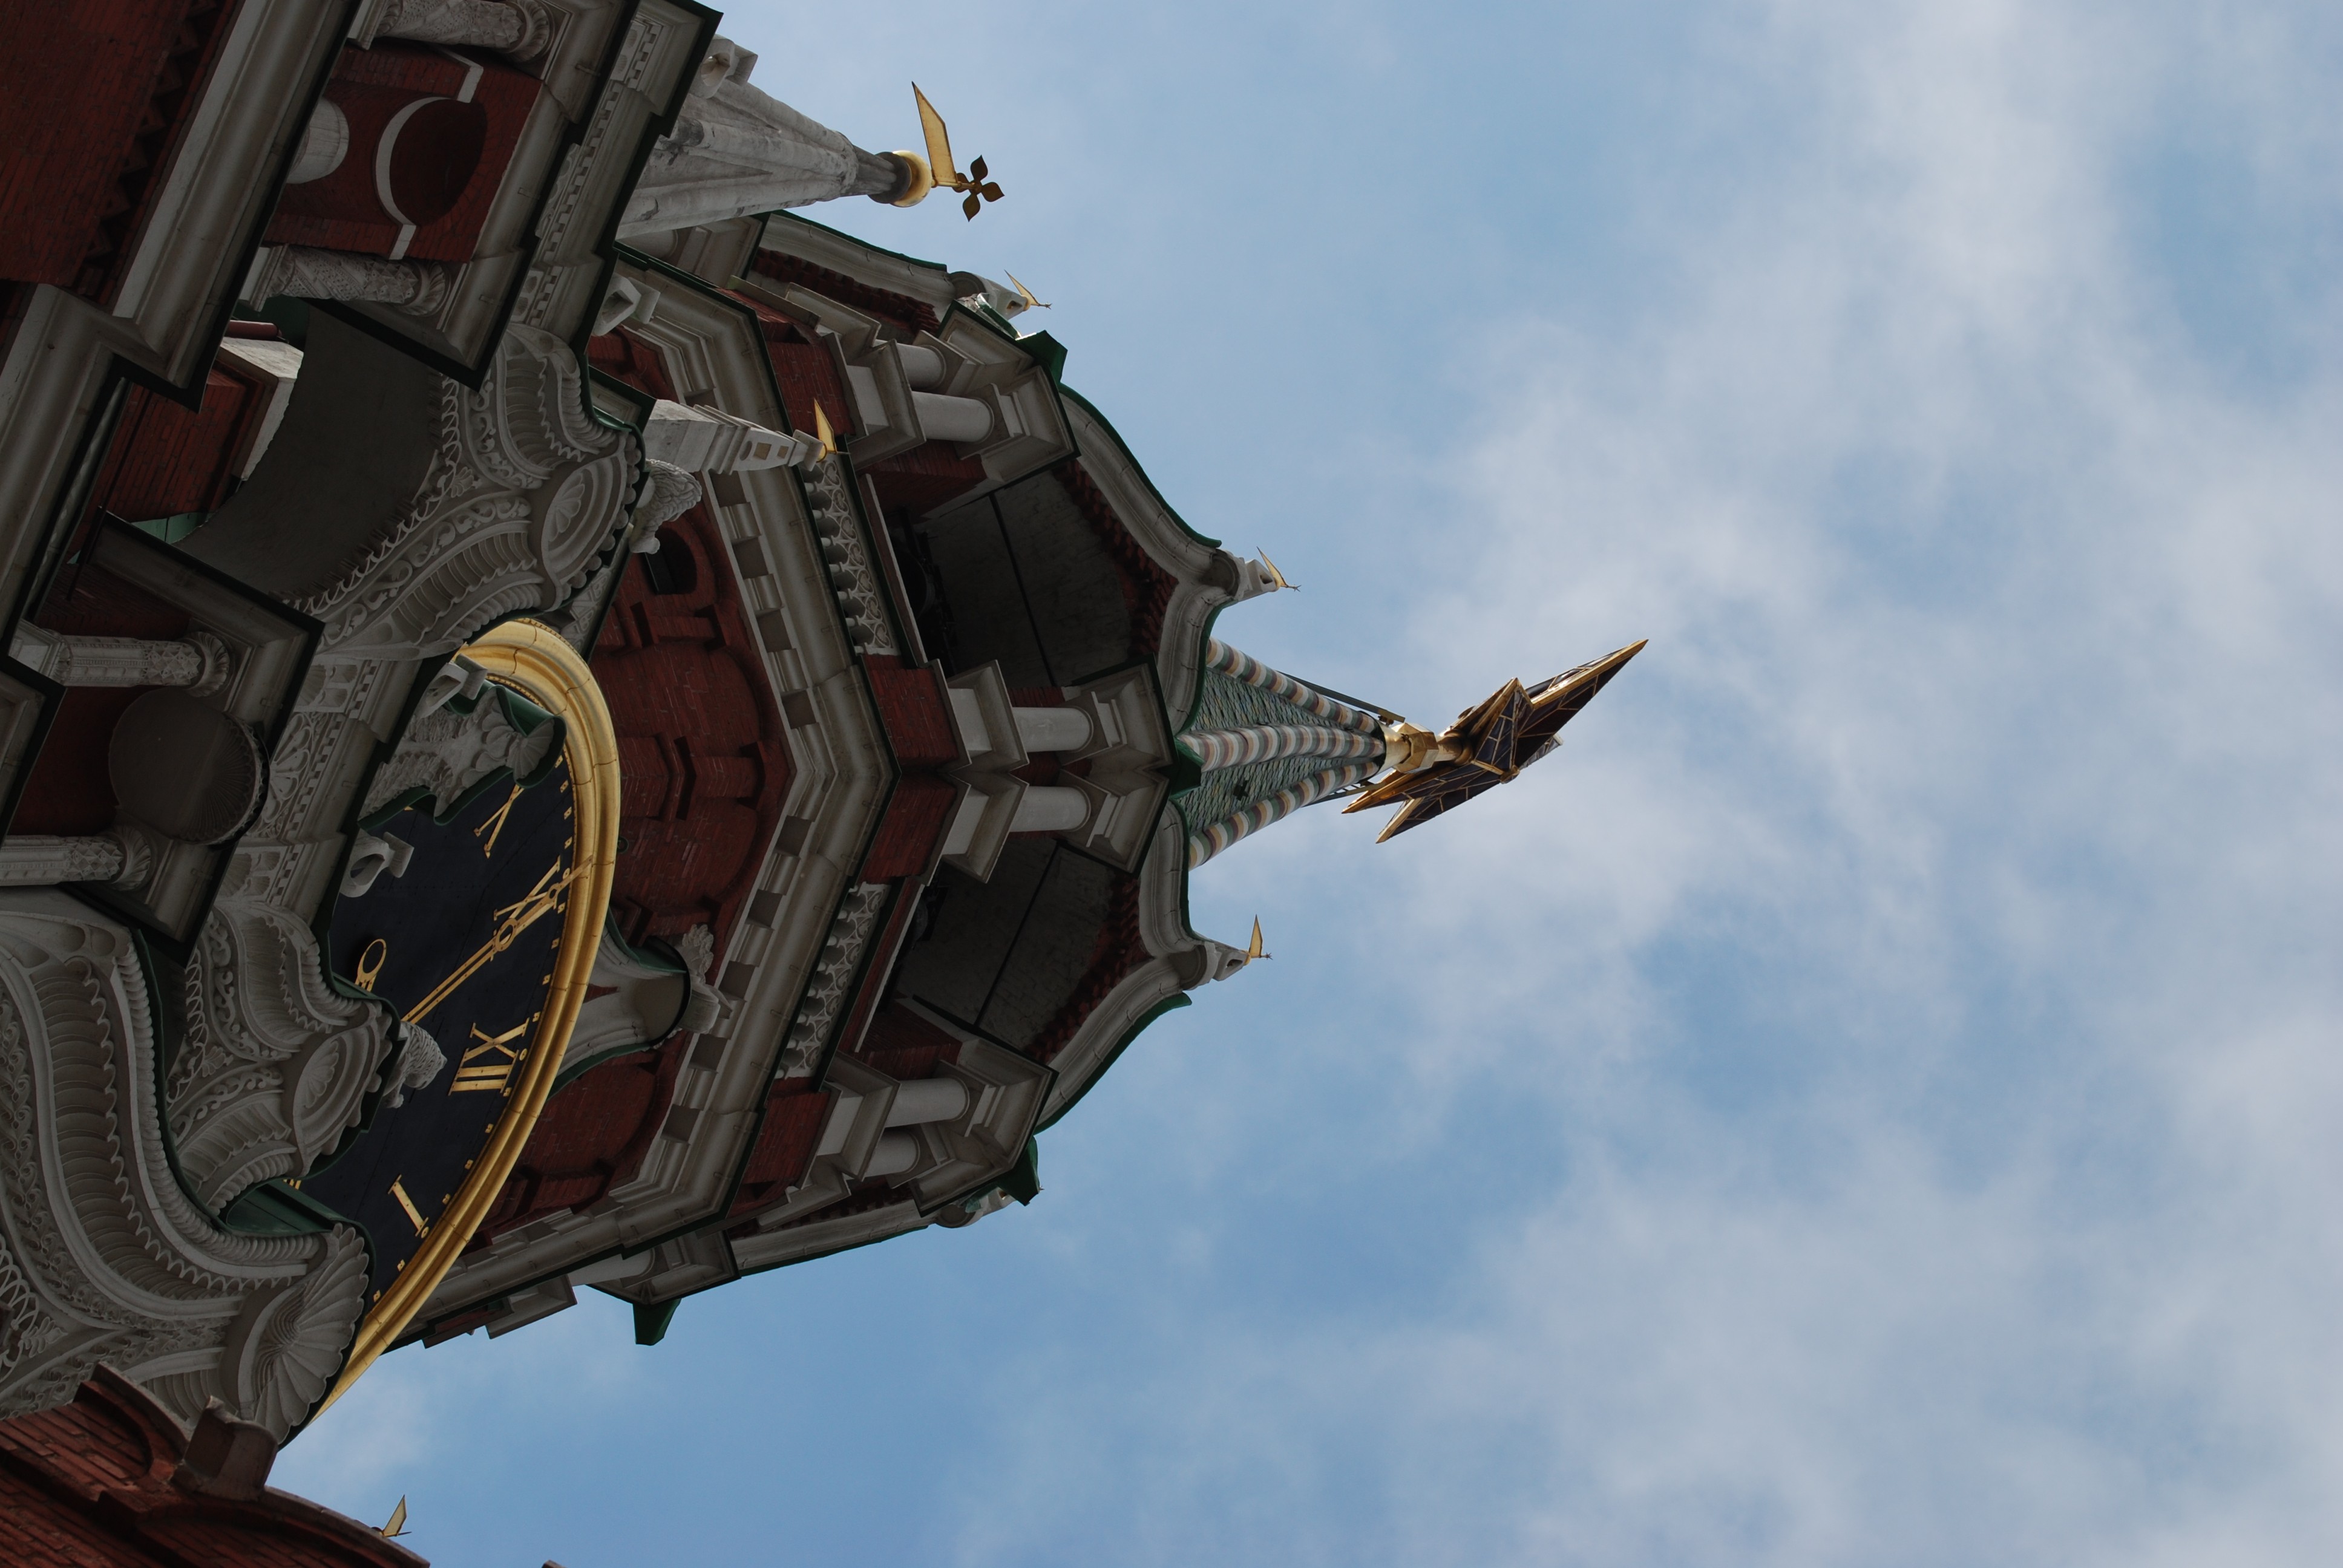
aircraft, vehicle, aviation, flight, screenshot, air force, atmosphere of earth